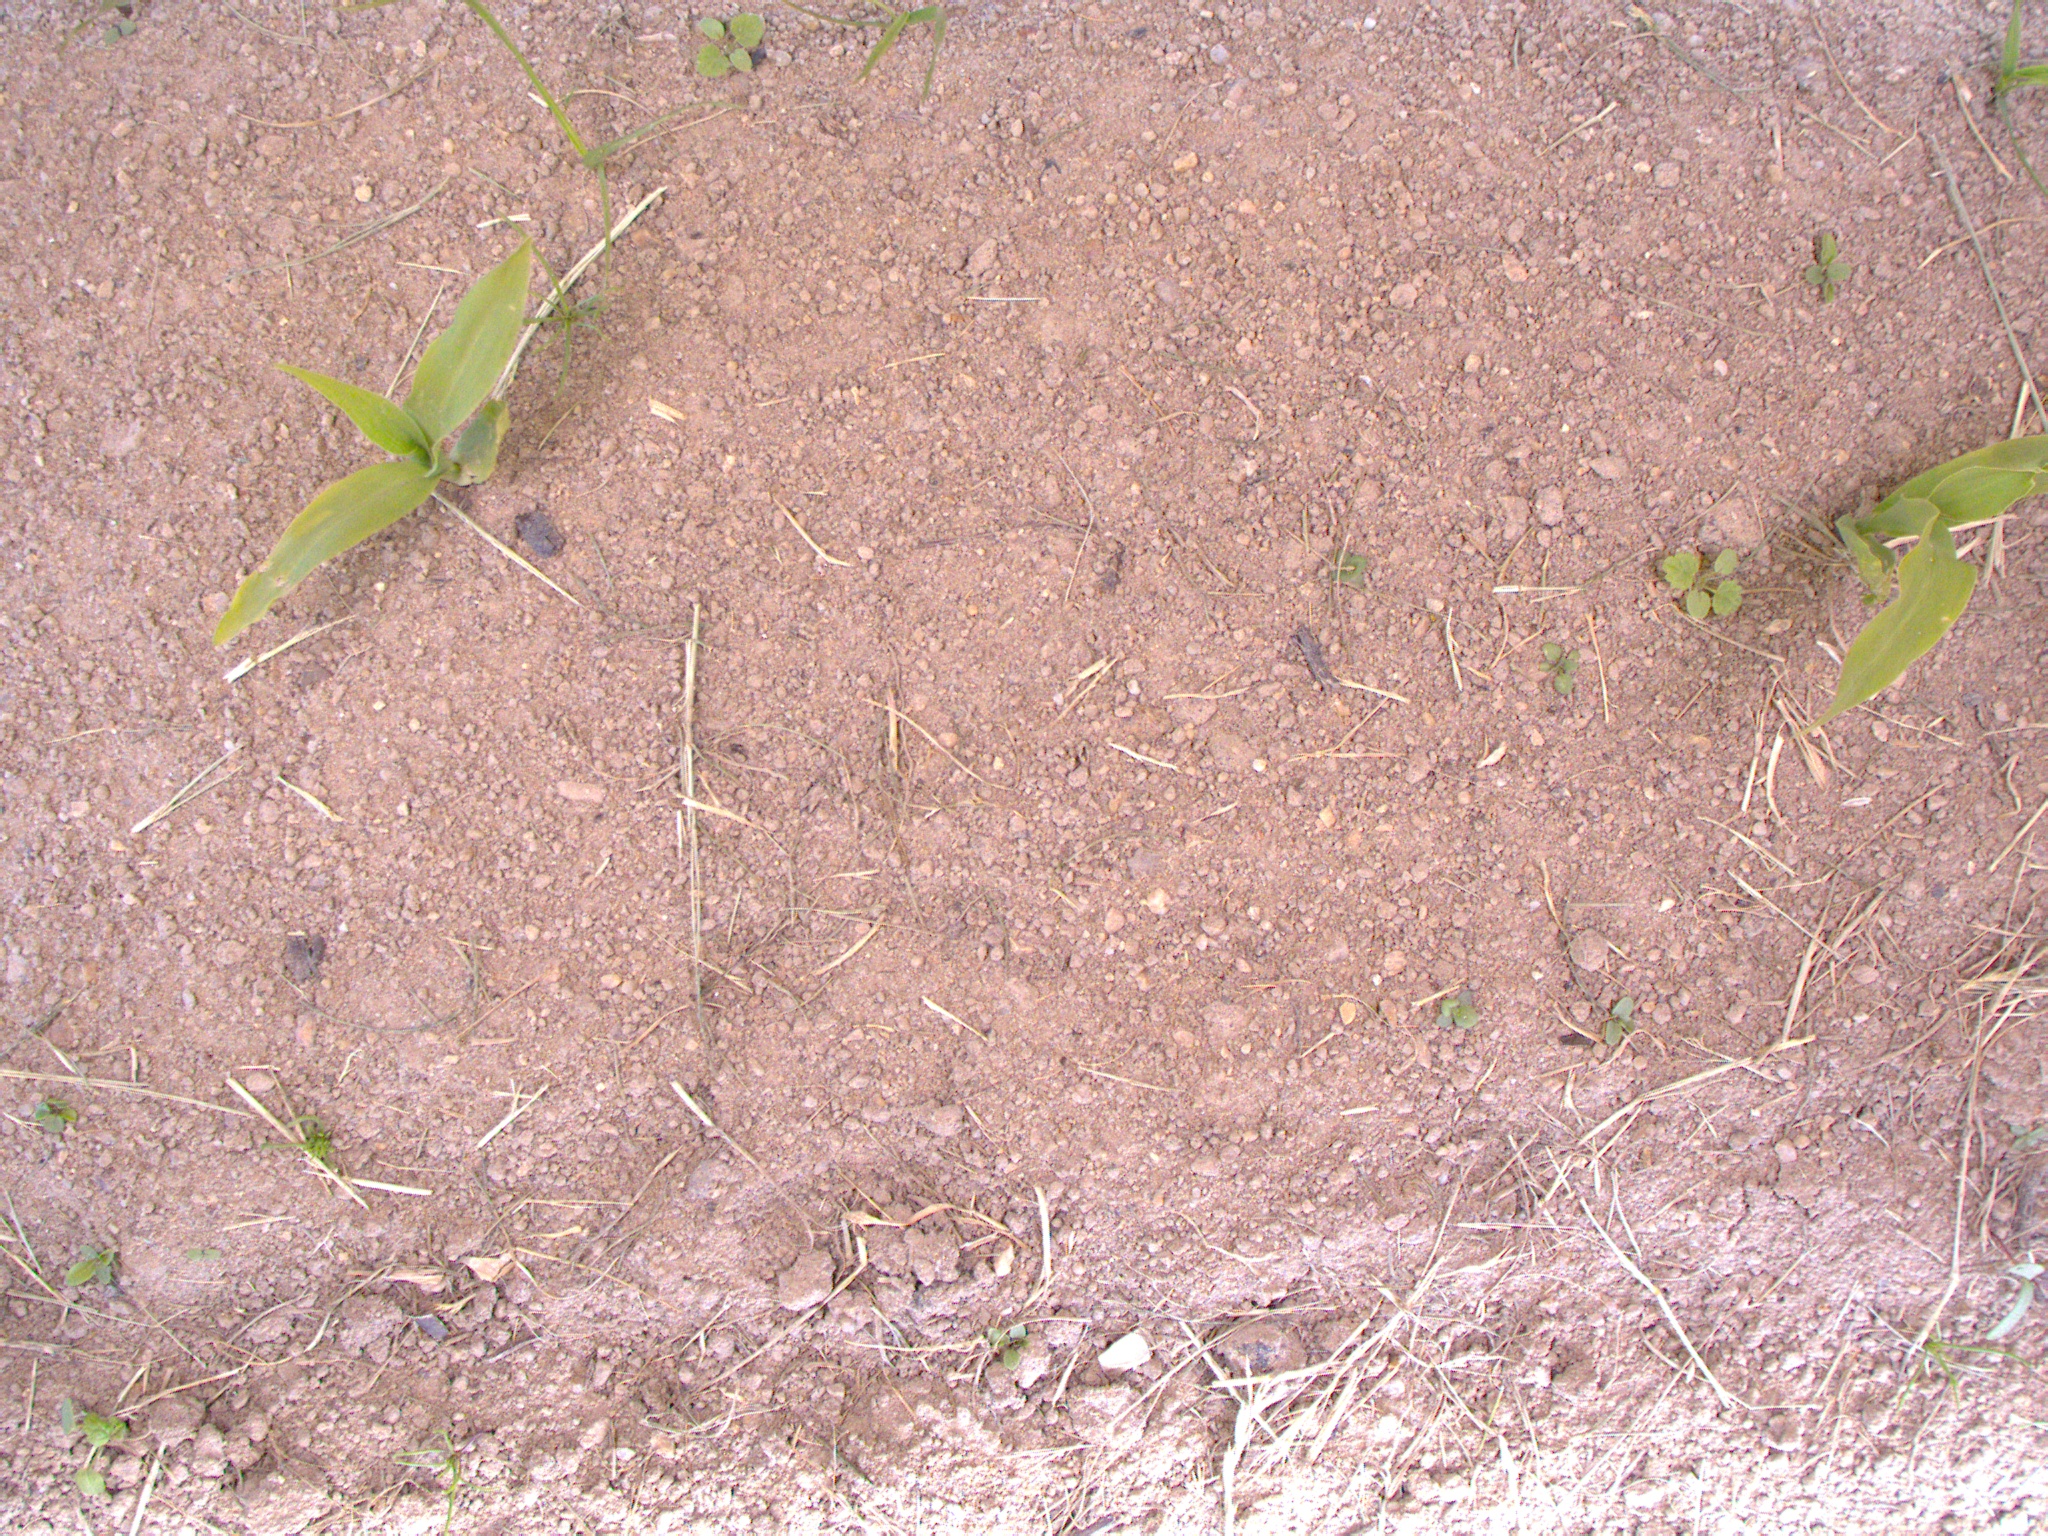
Crop: maize
Objects: maize, maize, stem_maize, stem_maize